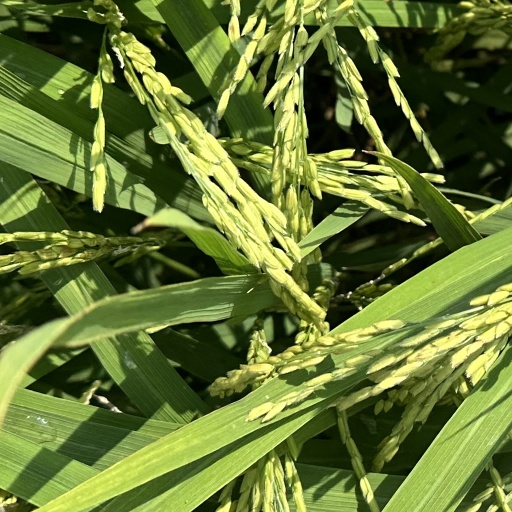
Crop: rice